Sky position (RA, Dec in degrees): 235.093, 7.283
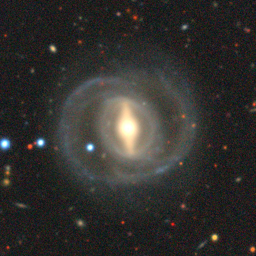
Galaxy morphology: Barred Spiral Galaxies